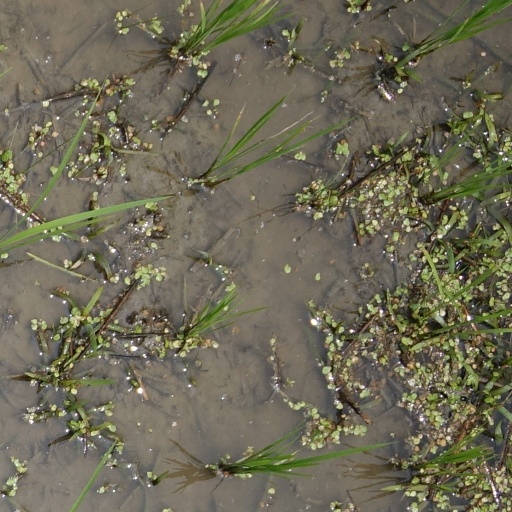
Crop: rice